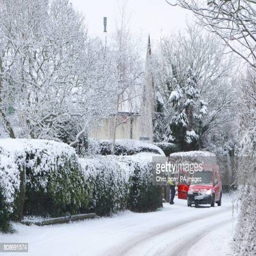
a postman continues his round in the snow after most of the country was covered overnight